April's Daughter

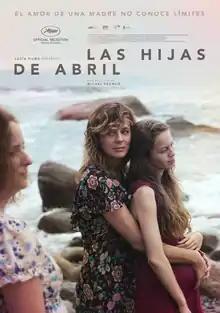
Film poster

April's Daughters is a 2017 Mexican drama film directed by Michel Franco. It was screened in the Un Certain Regard section at the 2017 Cannes Film Festival, where it won the Jury Prize in that section.